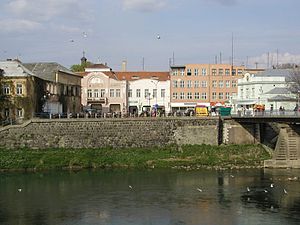
Uzjhorod
Uzjhorod er en by i det vestlige Ukraine på grænsen til Slovakiet og tæt på grænsen til Ungarn.